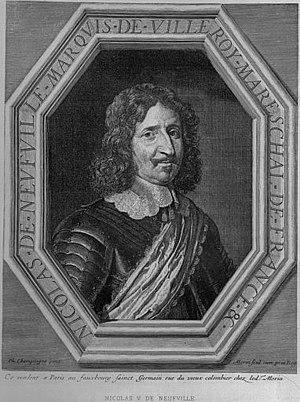
Print of Nicolas de Neufville, Marquis de Villeroy, 1er duc de Villeroy (Musée de la Révolution française).
La maison de Neufville de Villeroy est une famille de la noblesse française originaire de Lorraine. Elle est issue d'un secrétaire des finances anoblie par Louis XII au XVIᵉ siècle. Elle a été élevée au titre ducal en 1651. Elle est éteinte de nos jours.
Cet article présente une liste des gouverneurs du Lyonnais, Forez et Beaujolais de 1529 jusqu'à la fin du XVIIIᵉ siècle. De 1512 jusqu’à 1730, les gouverneurs résident dans un hôtel de la place du Gouvernement, dans le quartier Saint-Jean.
Nicolas V de Neufville, marquis, puis 1ᵉʳ duc de Villeroy et pair de France, marquis d'Alincourt et seigneur de Magny, né le 14 octobre 1598 et mort le 28 novembre 1685, est un militaire français. Il est élevé à la dignité de maréchal de France en 1646